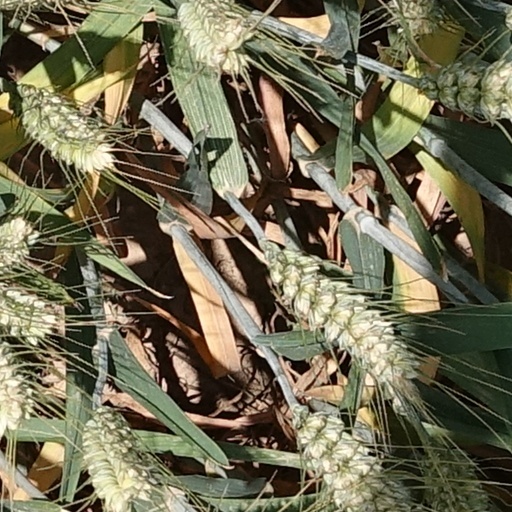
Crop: wheat